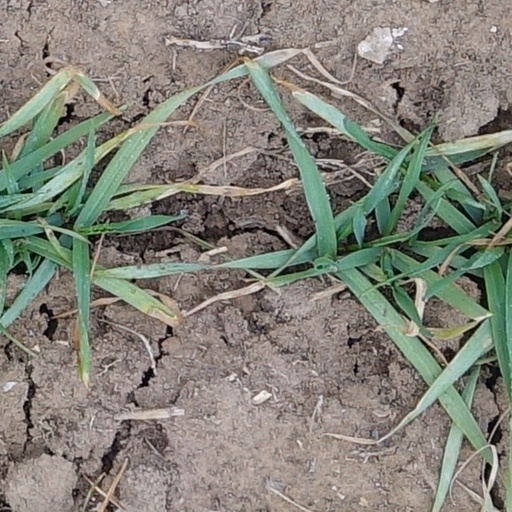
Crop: wheat